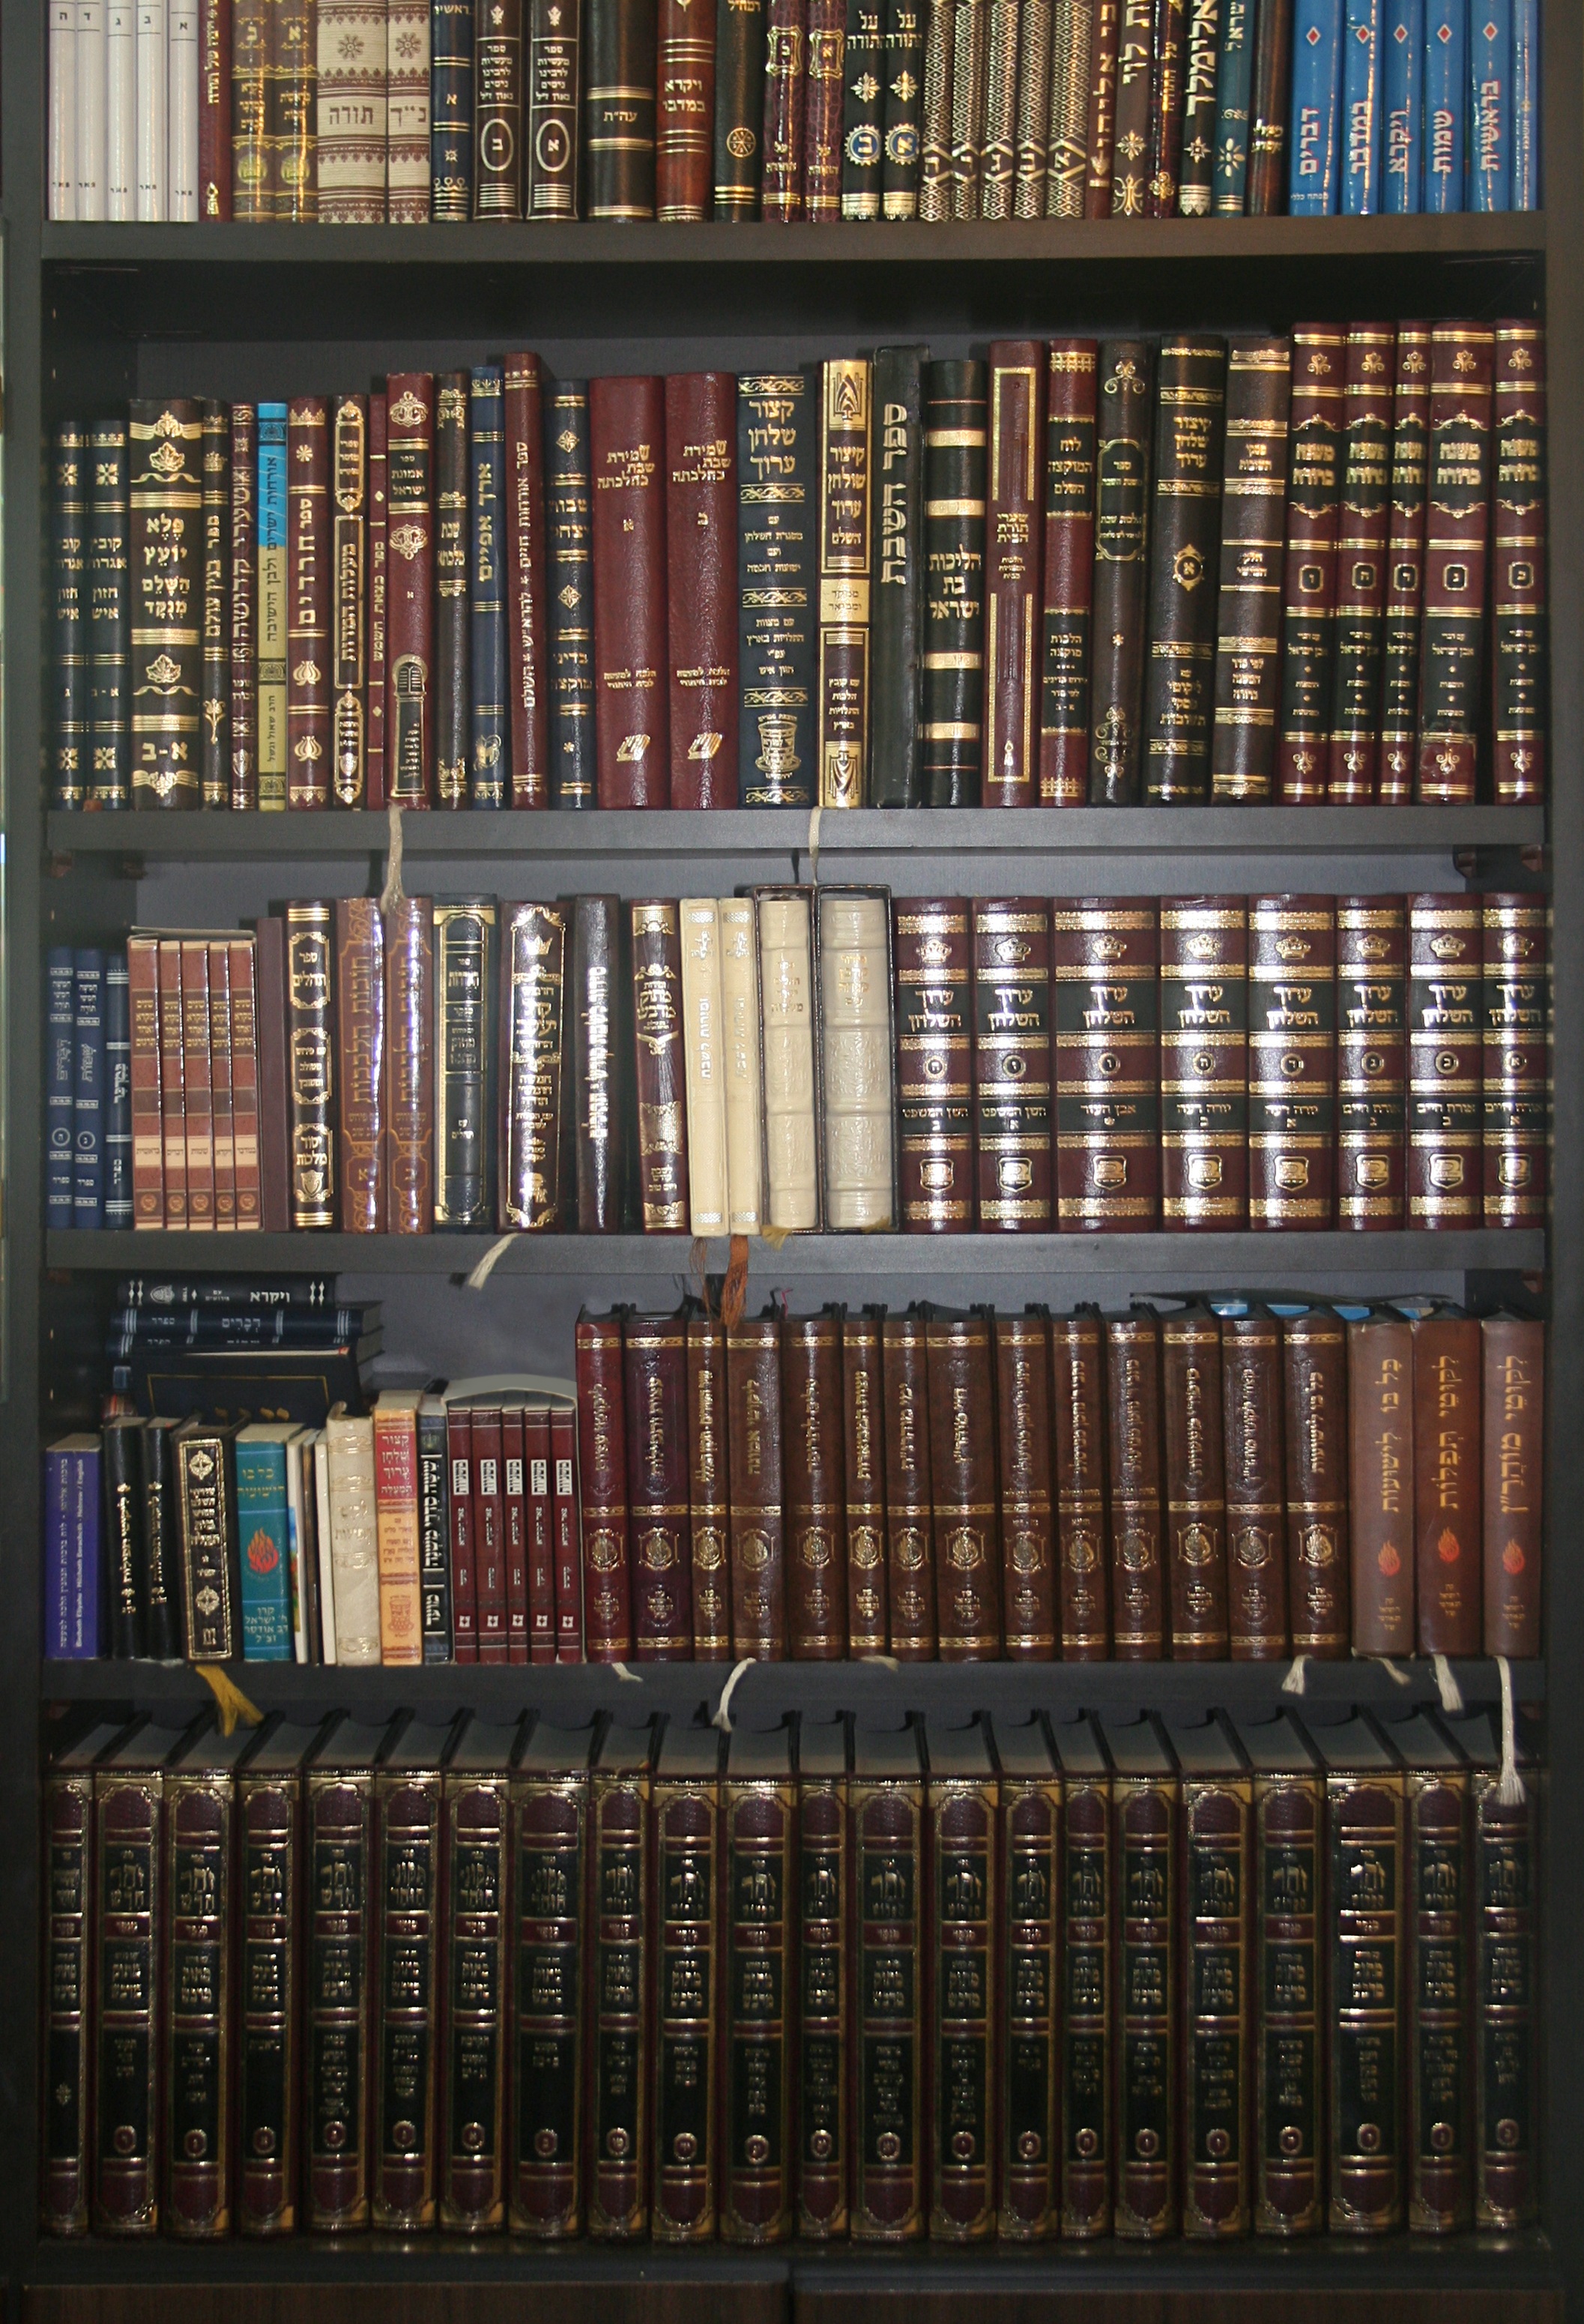
shelf, furniture, bookcase, library, books, shelves, wardrobe, shelving, jewish, jewish books, window covering